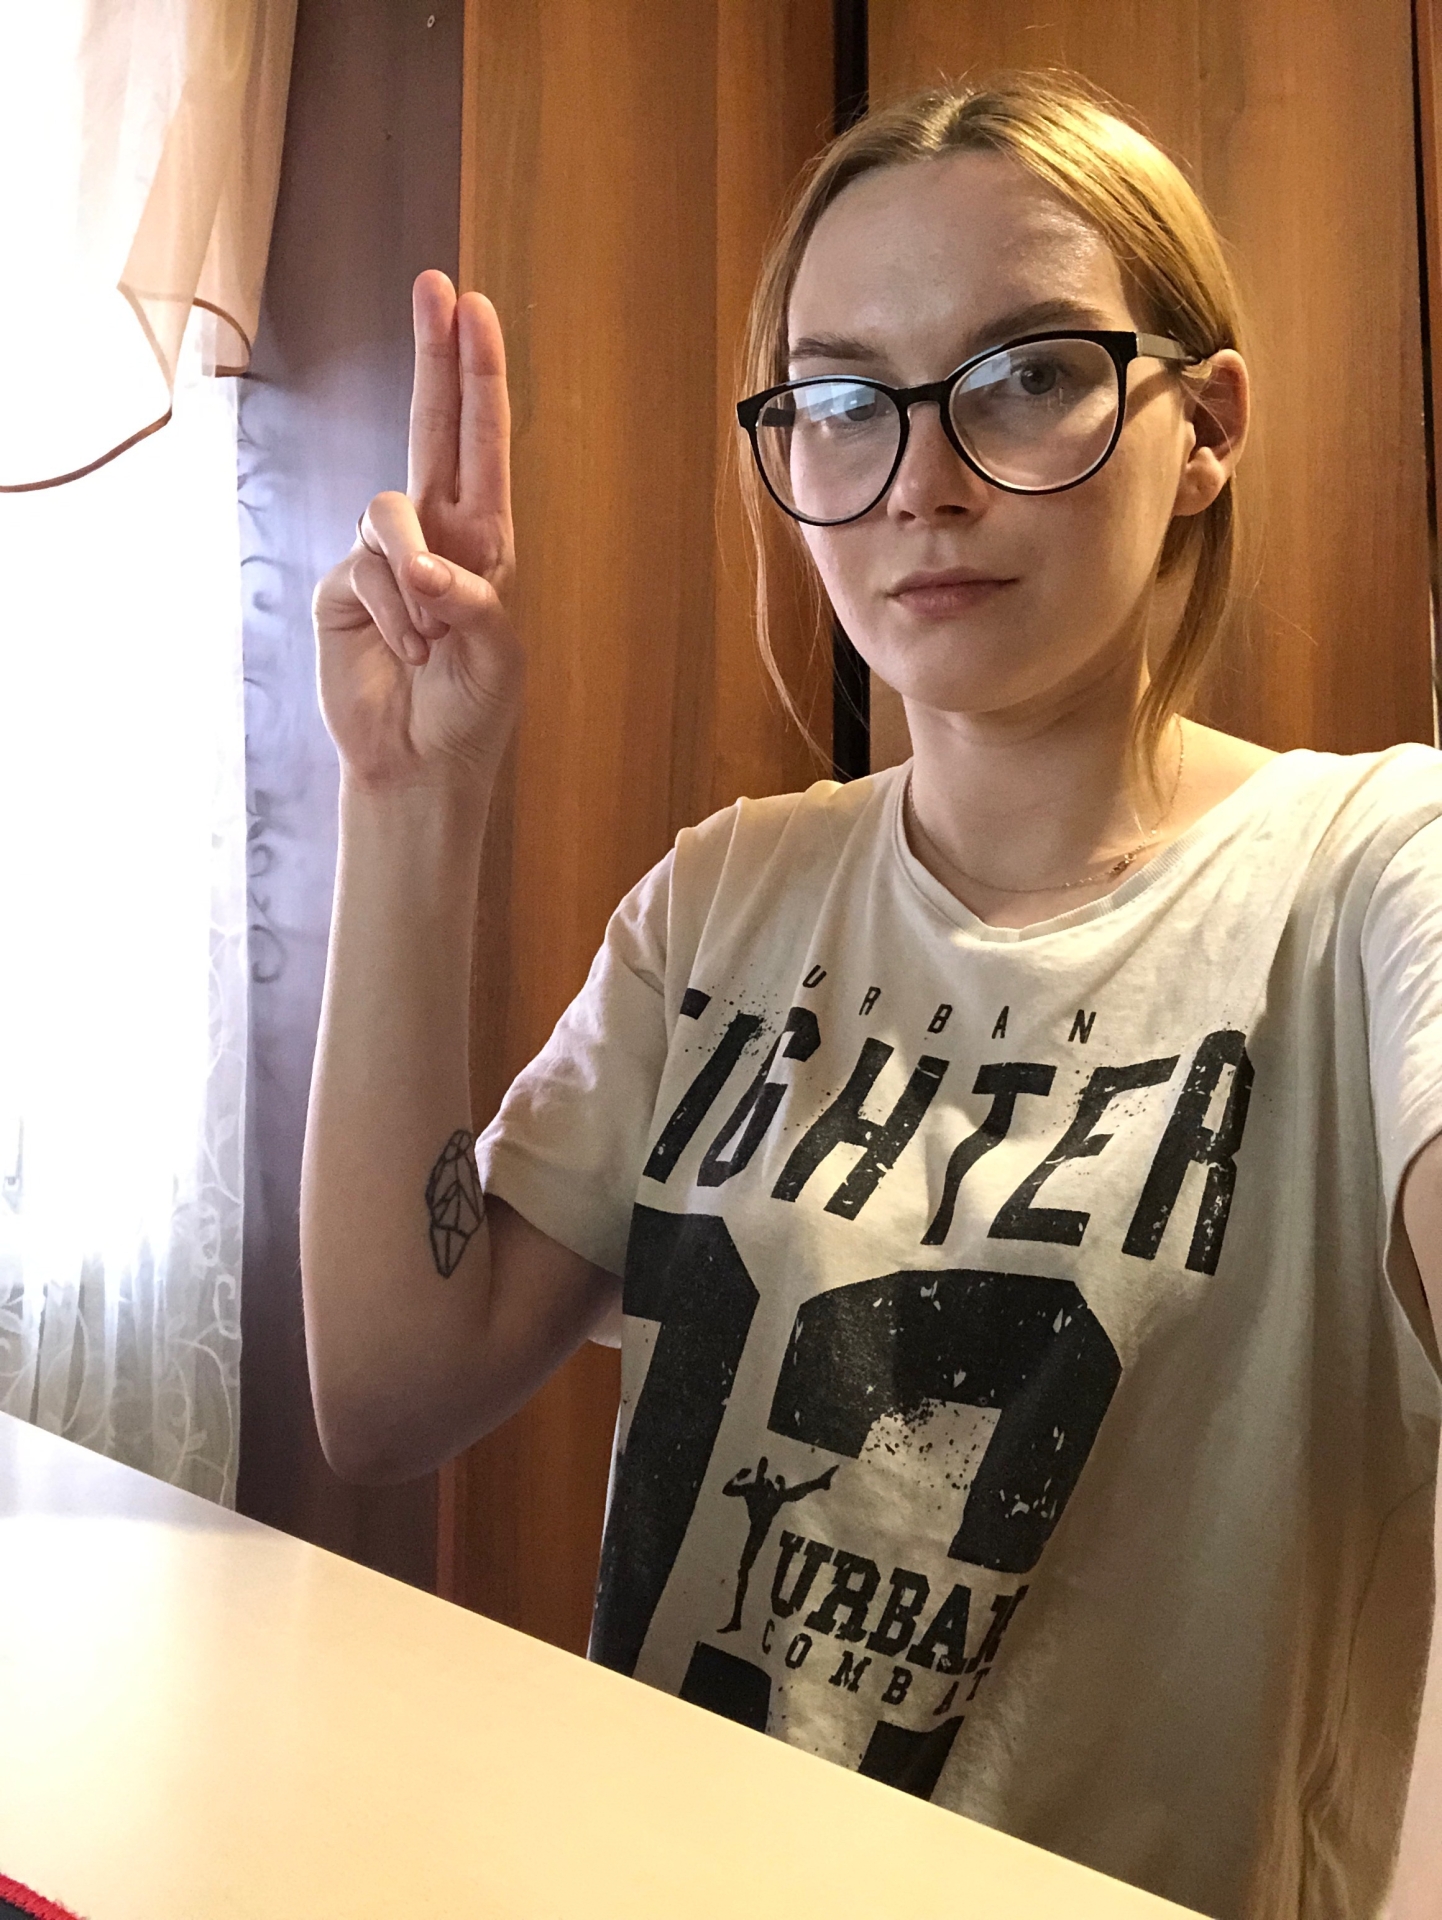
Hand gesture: two_up